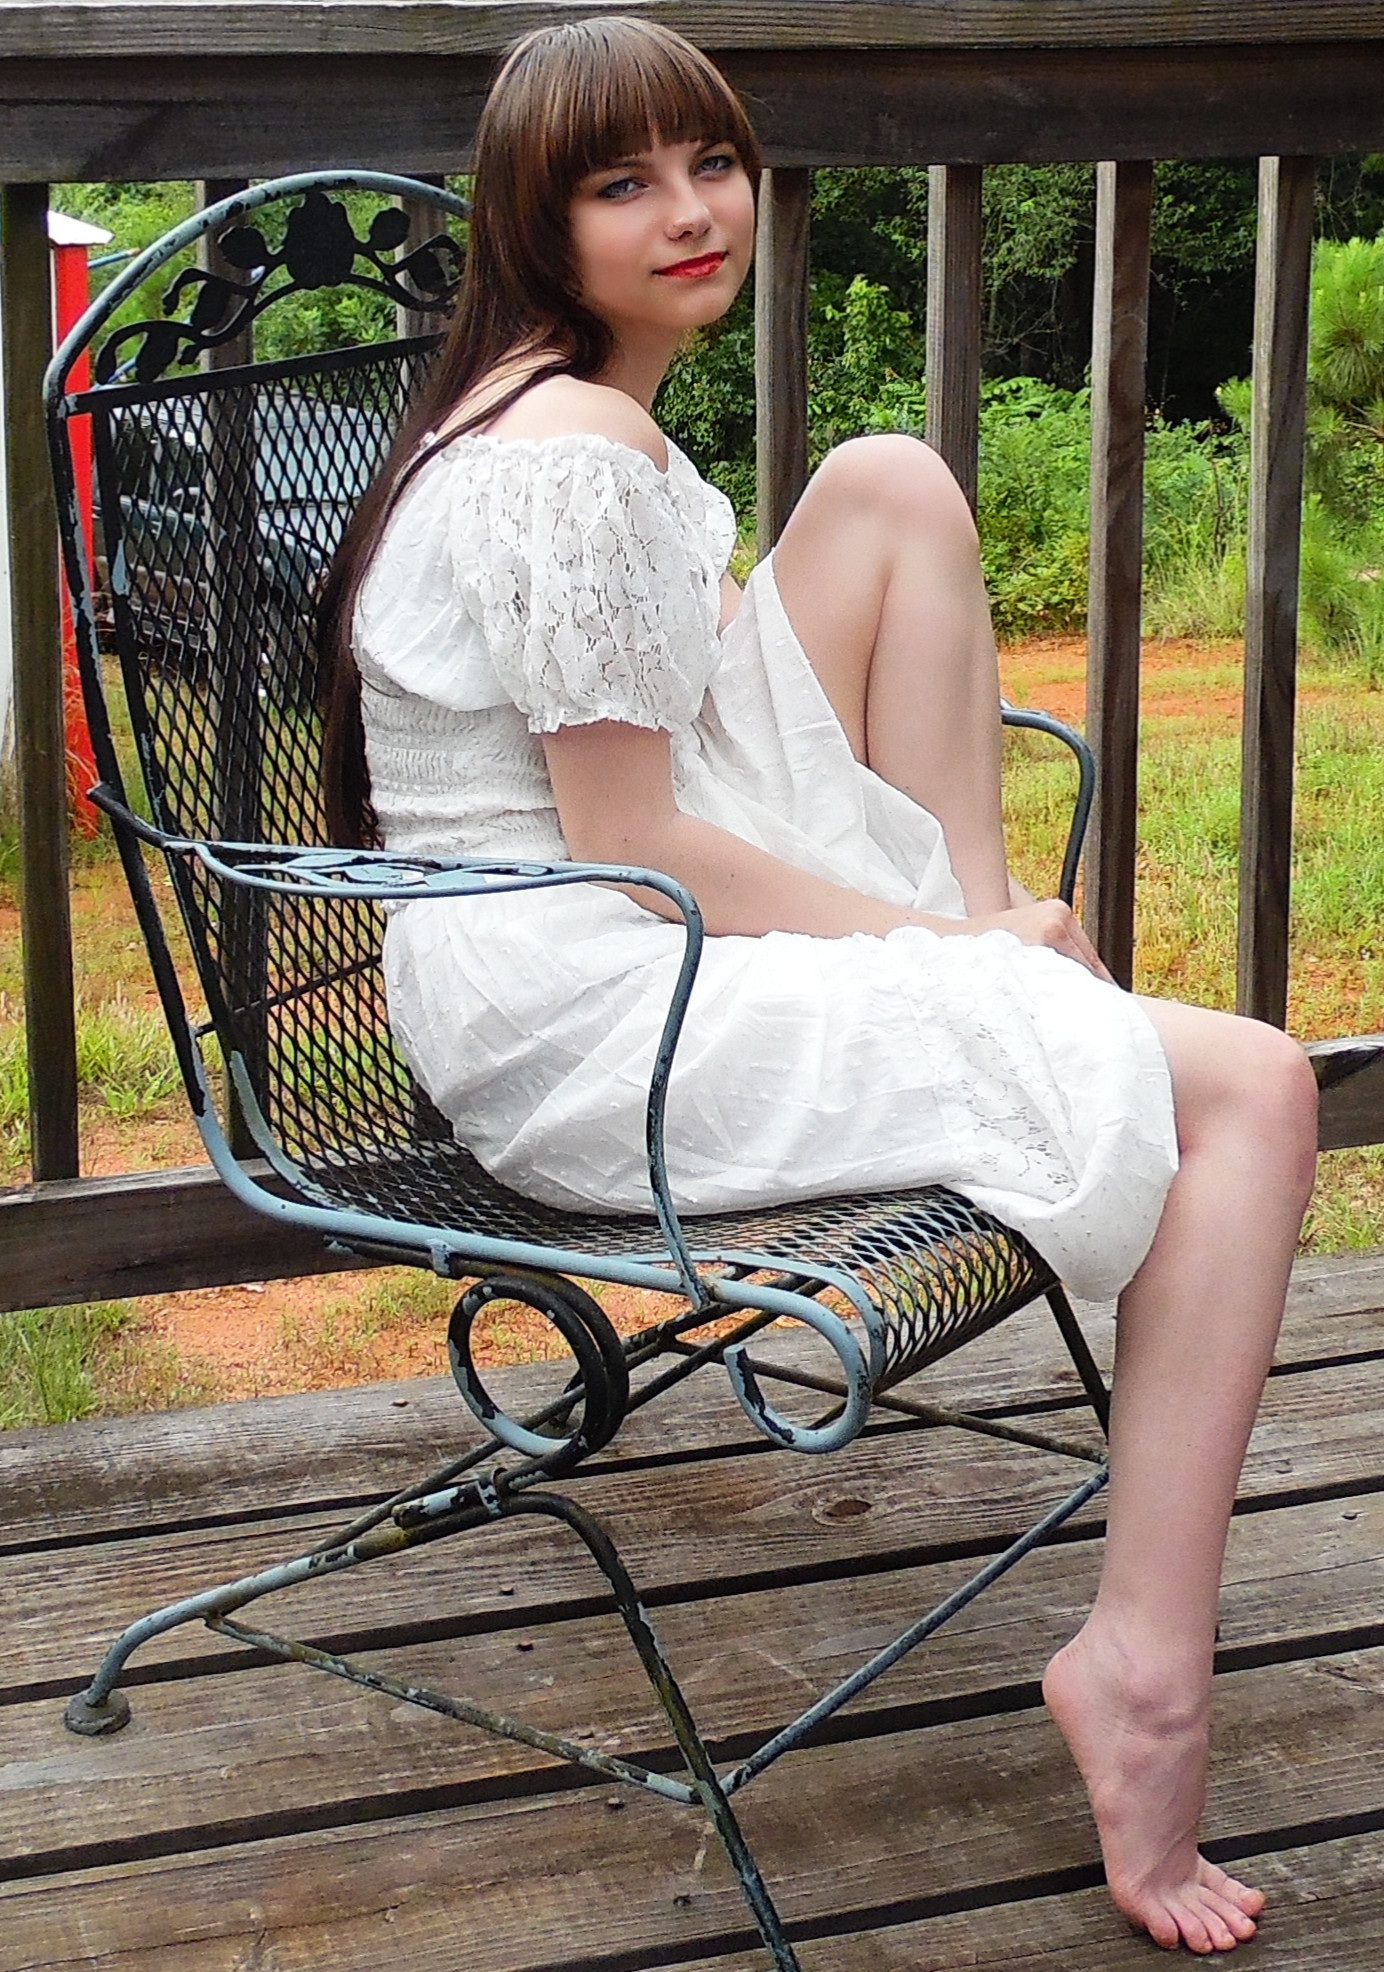
girl, woman, chair, country, photo, female, leg, model, spring, sitting, clothing, furniture, white dress, human body, beauty, tender, nude legs, photo shoot, human positions